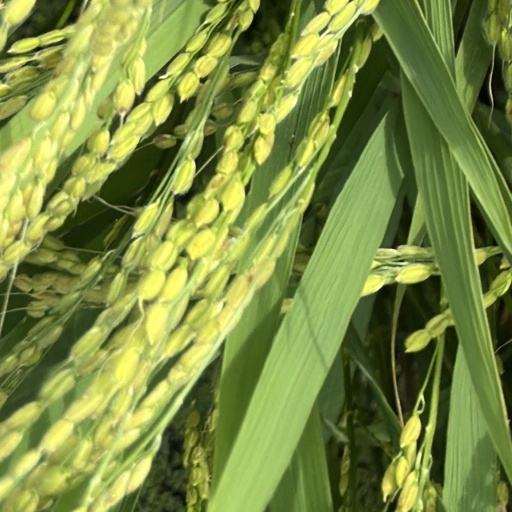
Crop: rice